Fiona Plunkett

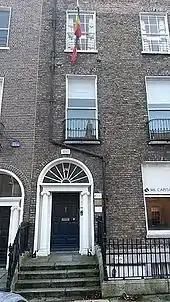
26 Fitzwilliam Street Upper Dublin

Plunkett sat in on her brothers' lessons, in an attempt to receive an education. She briefly attended the classy Convent of the Sacred Heart in Leeson Street and another of the order's convents, Mount Anville.